Nakaiburi Station

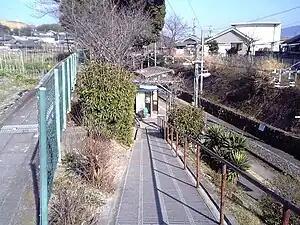
Nakaiburi Station, February 2010

is a passenger railway station in located in the town of Katsuragi, Wakayama Prefecture, Japan, operated by West Japan Railway Company (JR West).